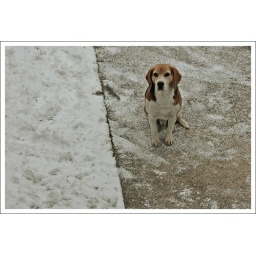
my lovely dog as he is staring at me. i'm inside the house in the kitchen :]